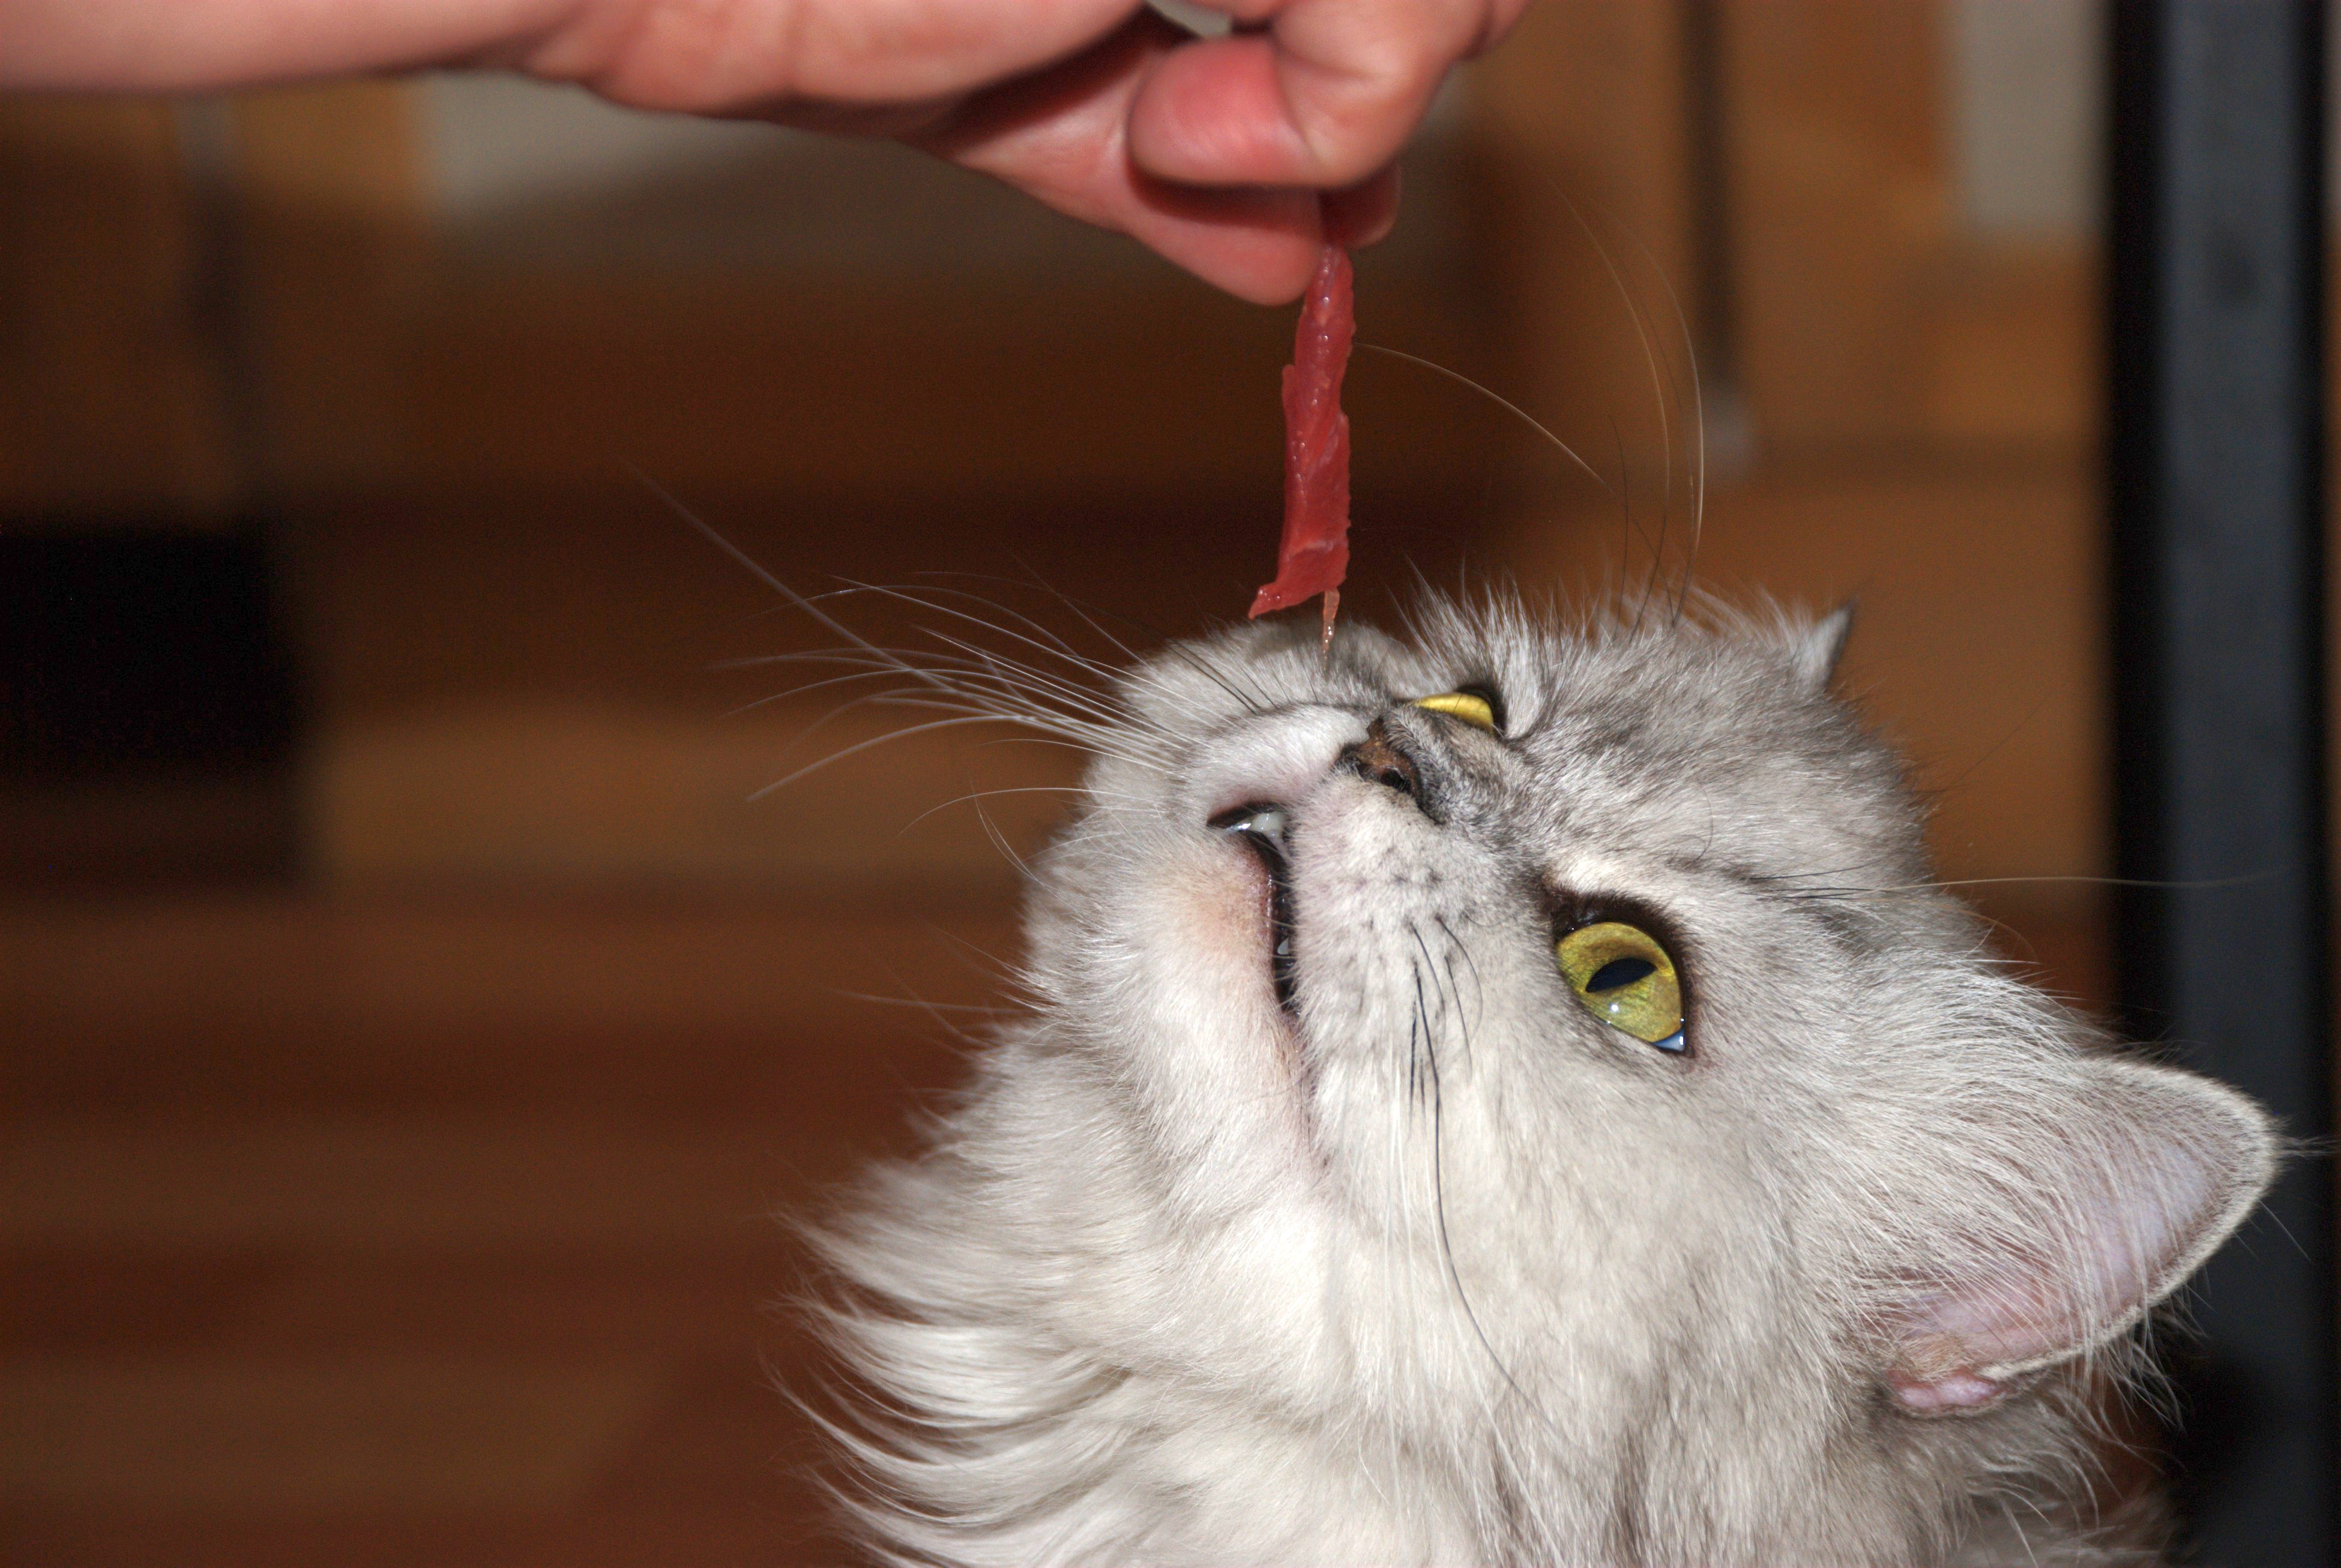
nature, animal, pet, kitten, cat, feline, mammal, nikon, close up, pets, cats, nose, whiskers, eye, animals, vertebrate, chat, gato, organ, d80, chats, flickrdiamond, nikond80, marcello, persian, small to medium sized cats, cat like mammal